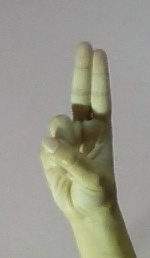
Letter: taa